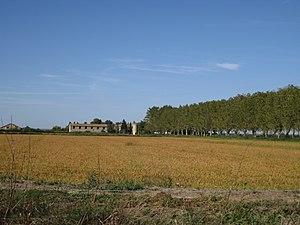
Rizière en août en Camargue avec en premier plan le porteau
L’agriculture en Camargue est depuis des siècles l'élément primordial de l'aménagement du delta du Rhône. Elle est parvenue à se développer en dépit de l'omniprésence de l'eau salée. D'abord cantonnée sur les rives du Rhône, terres alluviales de plus faible salinité, elle a gagné des terres sur le centre du delta grâce à l’endiguement du Rhône, à la fin du XIXᵉ siècle, qui a permis l’apport d’eau douce, puis au plan Marshall, qui a financé d’importantes infrastructures hydrauliques. Son influence est déterminante sur l'environnement et elle reste l'un des atouts majeurs de son évolution.